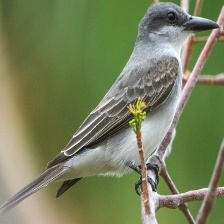
Species: GRAY KINGBIRD
Scientific name: TYRANNUS DOMINICENSIS